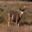
Label: deer